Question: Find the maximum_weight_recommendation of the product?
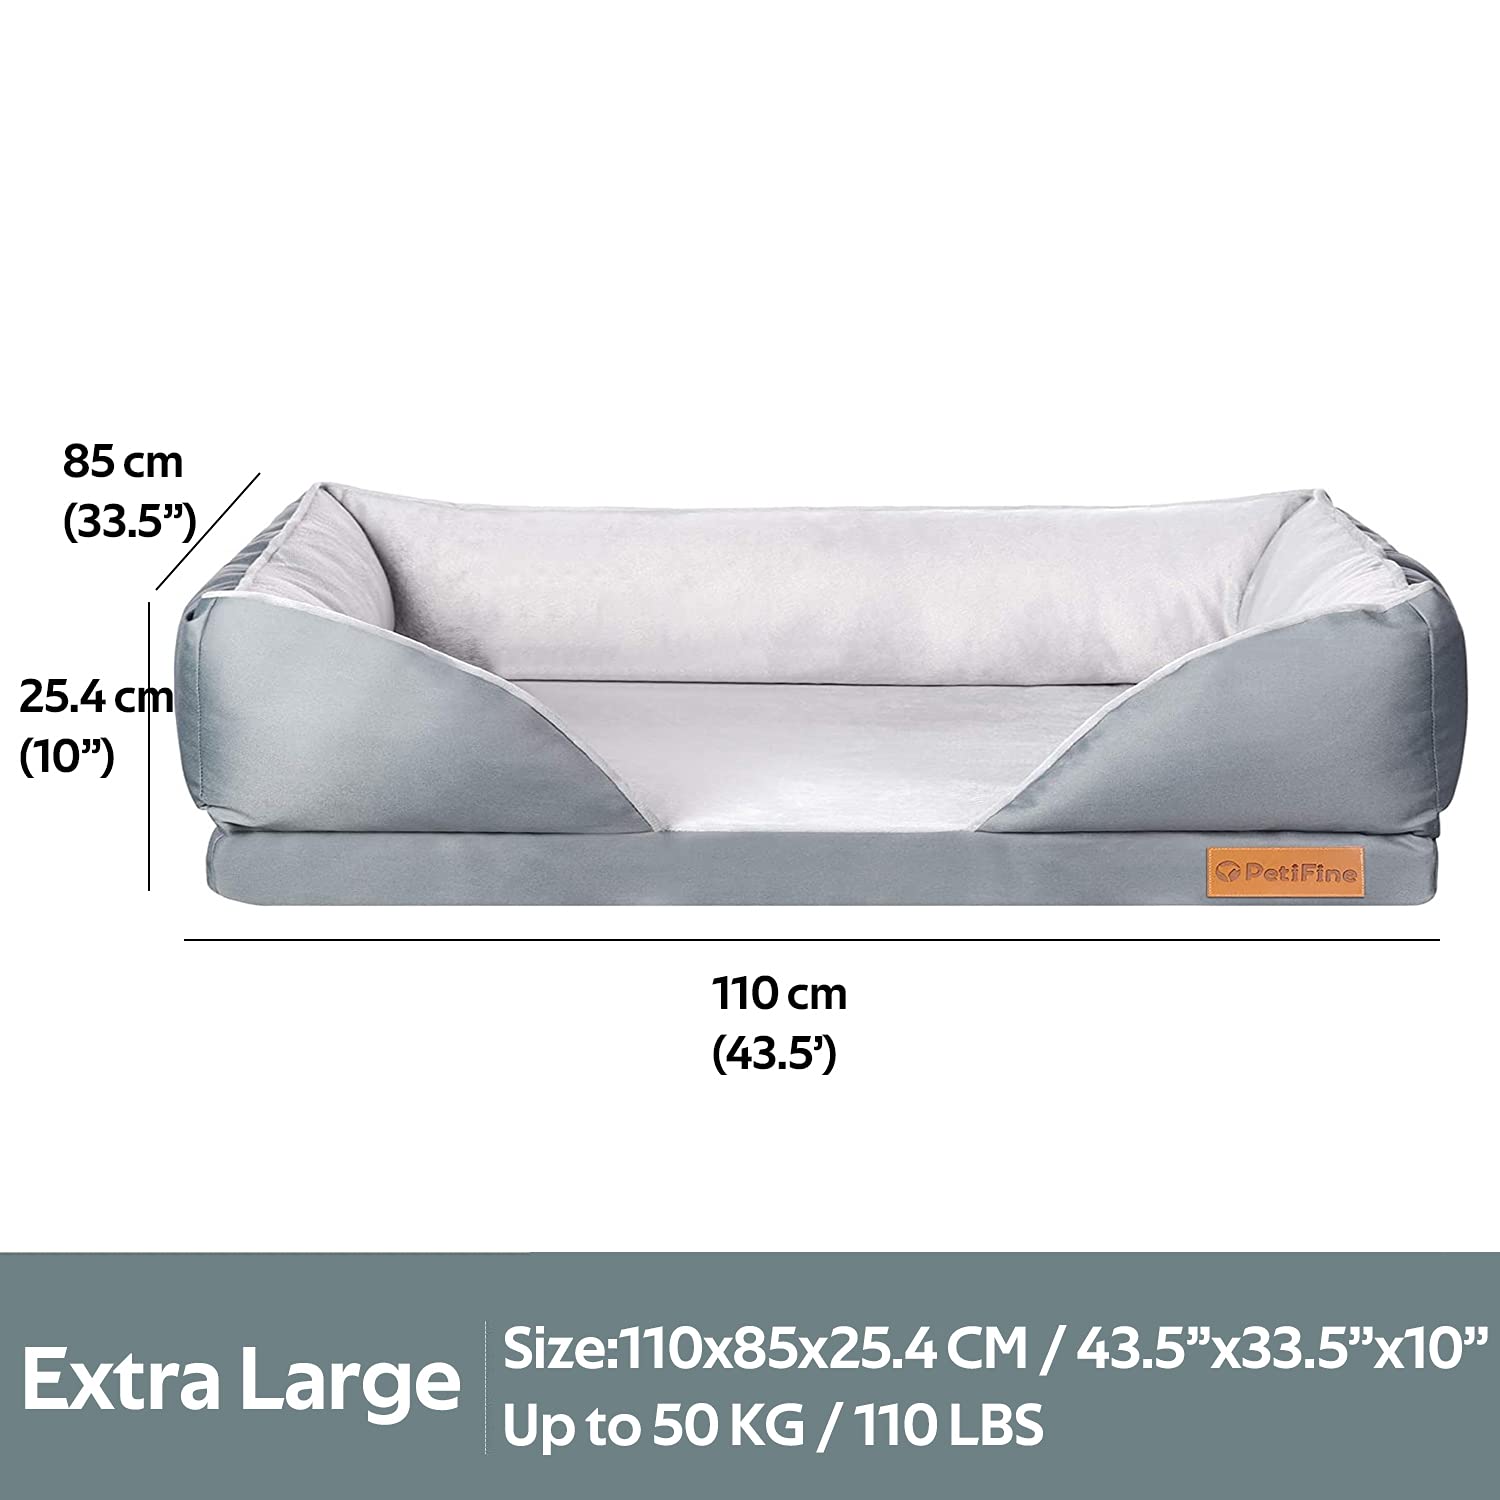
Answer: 110 pound